Michael L. Igoe

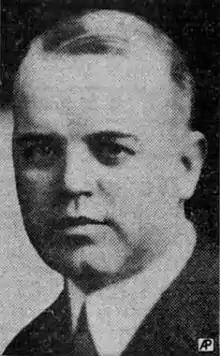
Portrait of Igoe, circa 1936

Michael Lambert Igoe (April 16, 1885 – August 21, 1967) was a 20th-century American politician who served as a United States representative from Illinois, an Illinois state representative, a United States District Attorney for the Northern District of Illinois, and a United States district judge of the Northern District of Illinois.